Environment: real
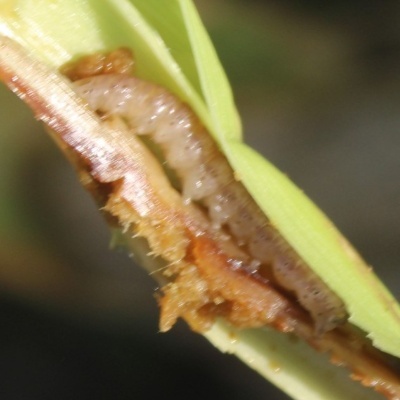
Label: fall_armyworm